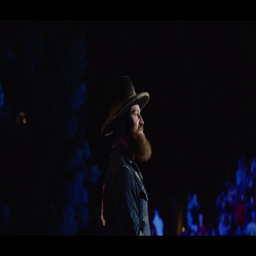
country artist to discuss and conquering country music